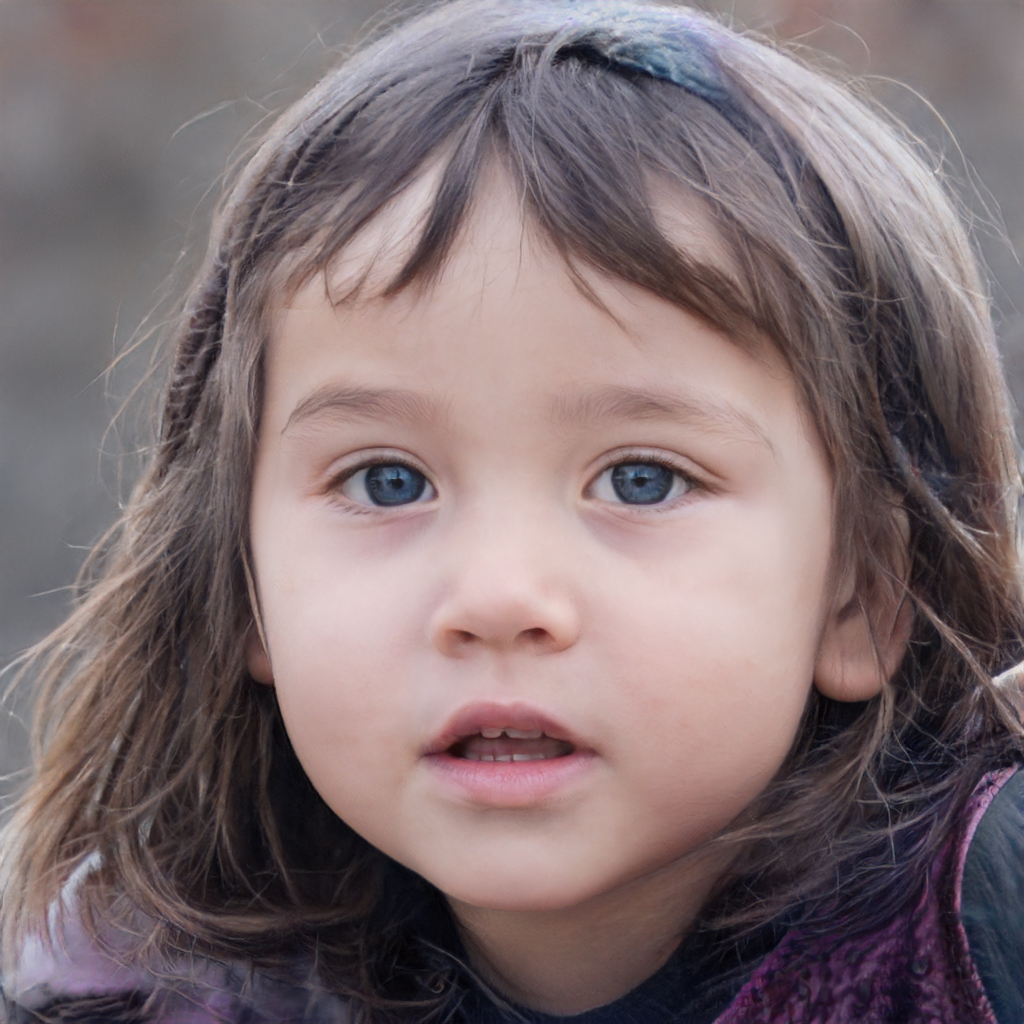
Portrait style: Real Portrait